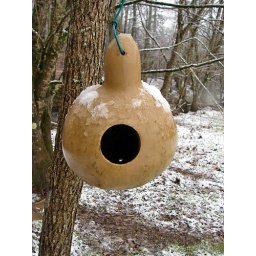
bird house covered in snow